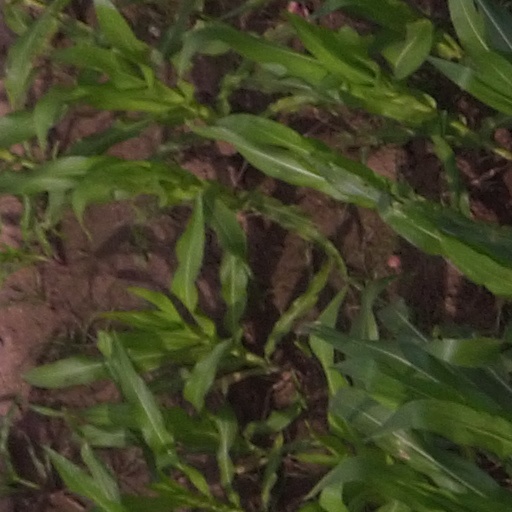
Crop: maize; corn